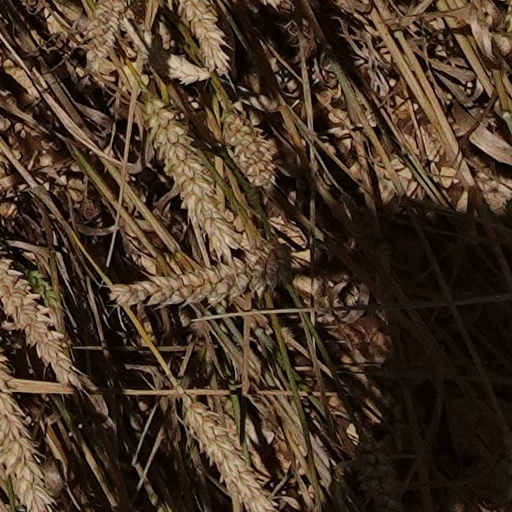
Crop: wheat